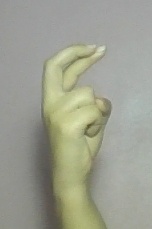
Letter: zay